Turkish Airlines

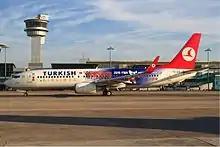
A Turkish Airlines Boeing 737-800 in 2010 FIBA World Championship livery at Istanbul Atatürk Airport

By the mid-1980s, THY had a fleet of 30 aircraft. It was flying approximately three million passengers a year to 16 domestic destinations and three dozen international ones. The airline was Turkey's largest source of foreign currency. Turkish Airlines began operating Airbus A310s in 1985, allowing the addition of flights to Singapore in 1986. A route to New York City via Brussels was added in 1987.